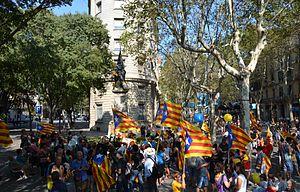
La manifestation « Catalunya nou estat d'Europa » s'est déroulée à Barcelone, la capitale de la Catalogne, pendant la fête nationale de la Catalogne le 11 septembre 2012. Cette manifestation est organisée par l'Assemblée nationale catalane dont la présidente, Carme Forcadell, déclare que « le 12 septembre, le gouvernement [catalan] devra commencer à travailler pour l'indépendance de la Catalogne ».